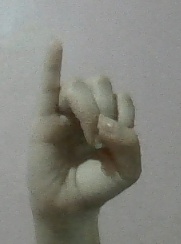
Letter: meem